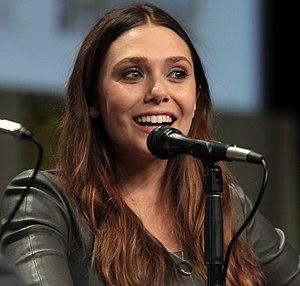
En secret est un drame américano-hongro-serbe, coproduit, coécrit et réalisé par Charlie Stratton, sorti le 21 février 2014 aux États-Unis. Le film est directement inspiré du livre Thérèse Raquin d'Émile Zola.